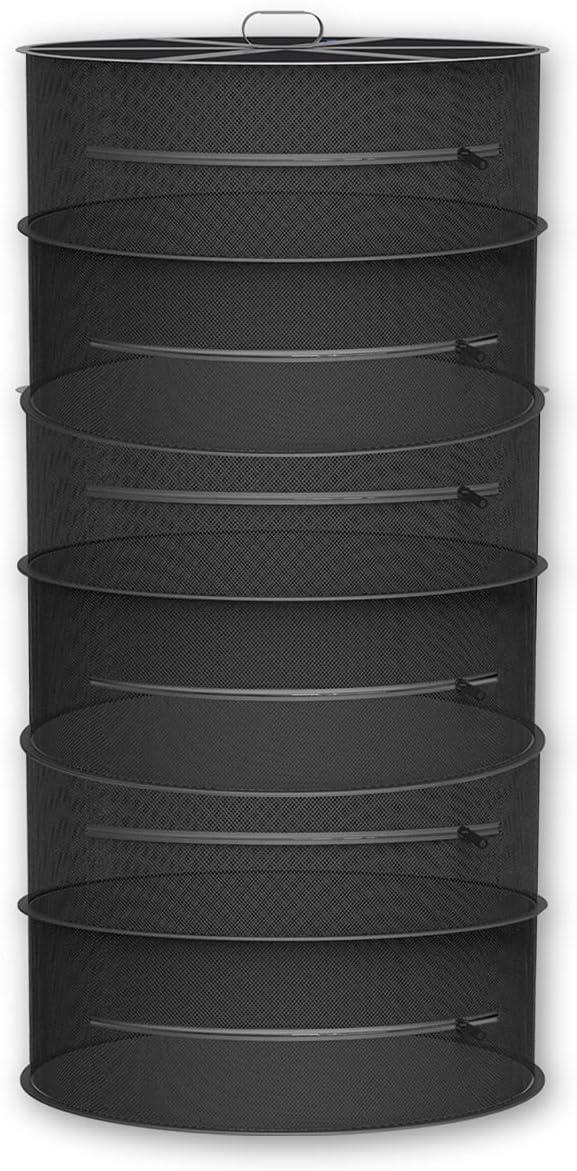
AC Infinity Herb Drying Rack, 6-Layer Hanging Mesh Net for Plants, Seeds, and Buds, 24" Diameter Fit in Grow Tents Closets Hydroponics
Overview Material : Carbon Steel Product Dimensions : 24"D x 24"W x 47"H Brand : AC Infinity Color : Black Mounting Type : Hanging Special Feature : Durable,Flexible Manufacturer : AC Infinity Size : 6-Tier UPC : 819137022041 Global Trade Identification Number : 00819137022041 About this item A mesh netting rack designed to preserve plant material by promoting even drying and curing. Durable polyester mesh with steel wireframe construction can support larger and heavier loads. Collapsible design with zippered chambers makes storage easy and keeps your drying goods undisturbed. Ideal for drying large quantities of plant material like herbs, buds, fruits, flowers, and seeds. 6 Tiers | 24 in. Diameter | Fits 3x3 or Larger Grow Tents | Includes Hanging Hook & Carrying Bag
Brand: ACInfinity
Category: Home & Garden > Kitchen & Dining > Kitchen Appliances > Food Dehydrators